Hercules (1829 ship)

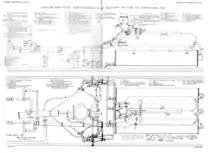
"Hercules" compound engine drawn on board in 1830

By 31 August 1825 the tug was under construction. "Hercules" was launched in June 1827 in Boom, south of Antwerp. In Boom F. de Center built a steamboat that was bought by NSM. Therefore, this shipyard might also be a candidate to have built "Hercules". NSM's big shipyard Fijenoord was founded only in 1827. Lack of funding caused that by 1828 "Hercules" was still not ready.